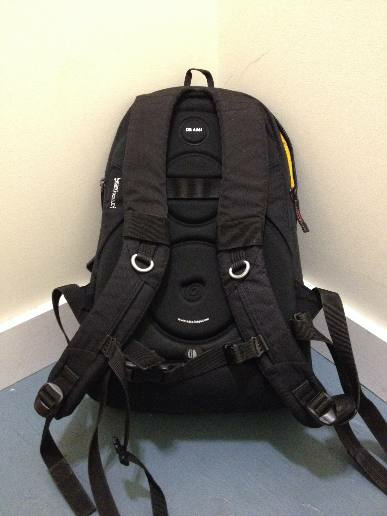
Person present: No